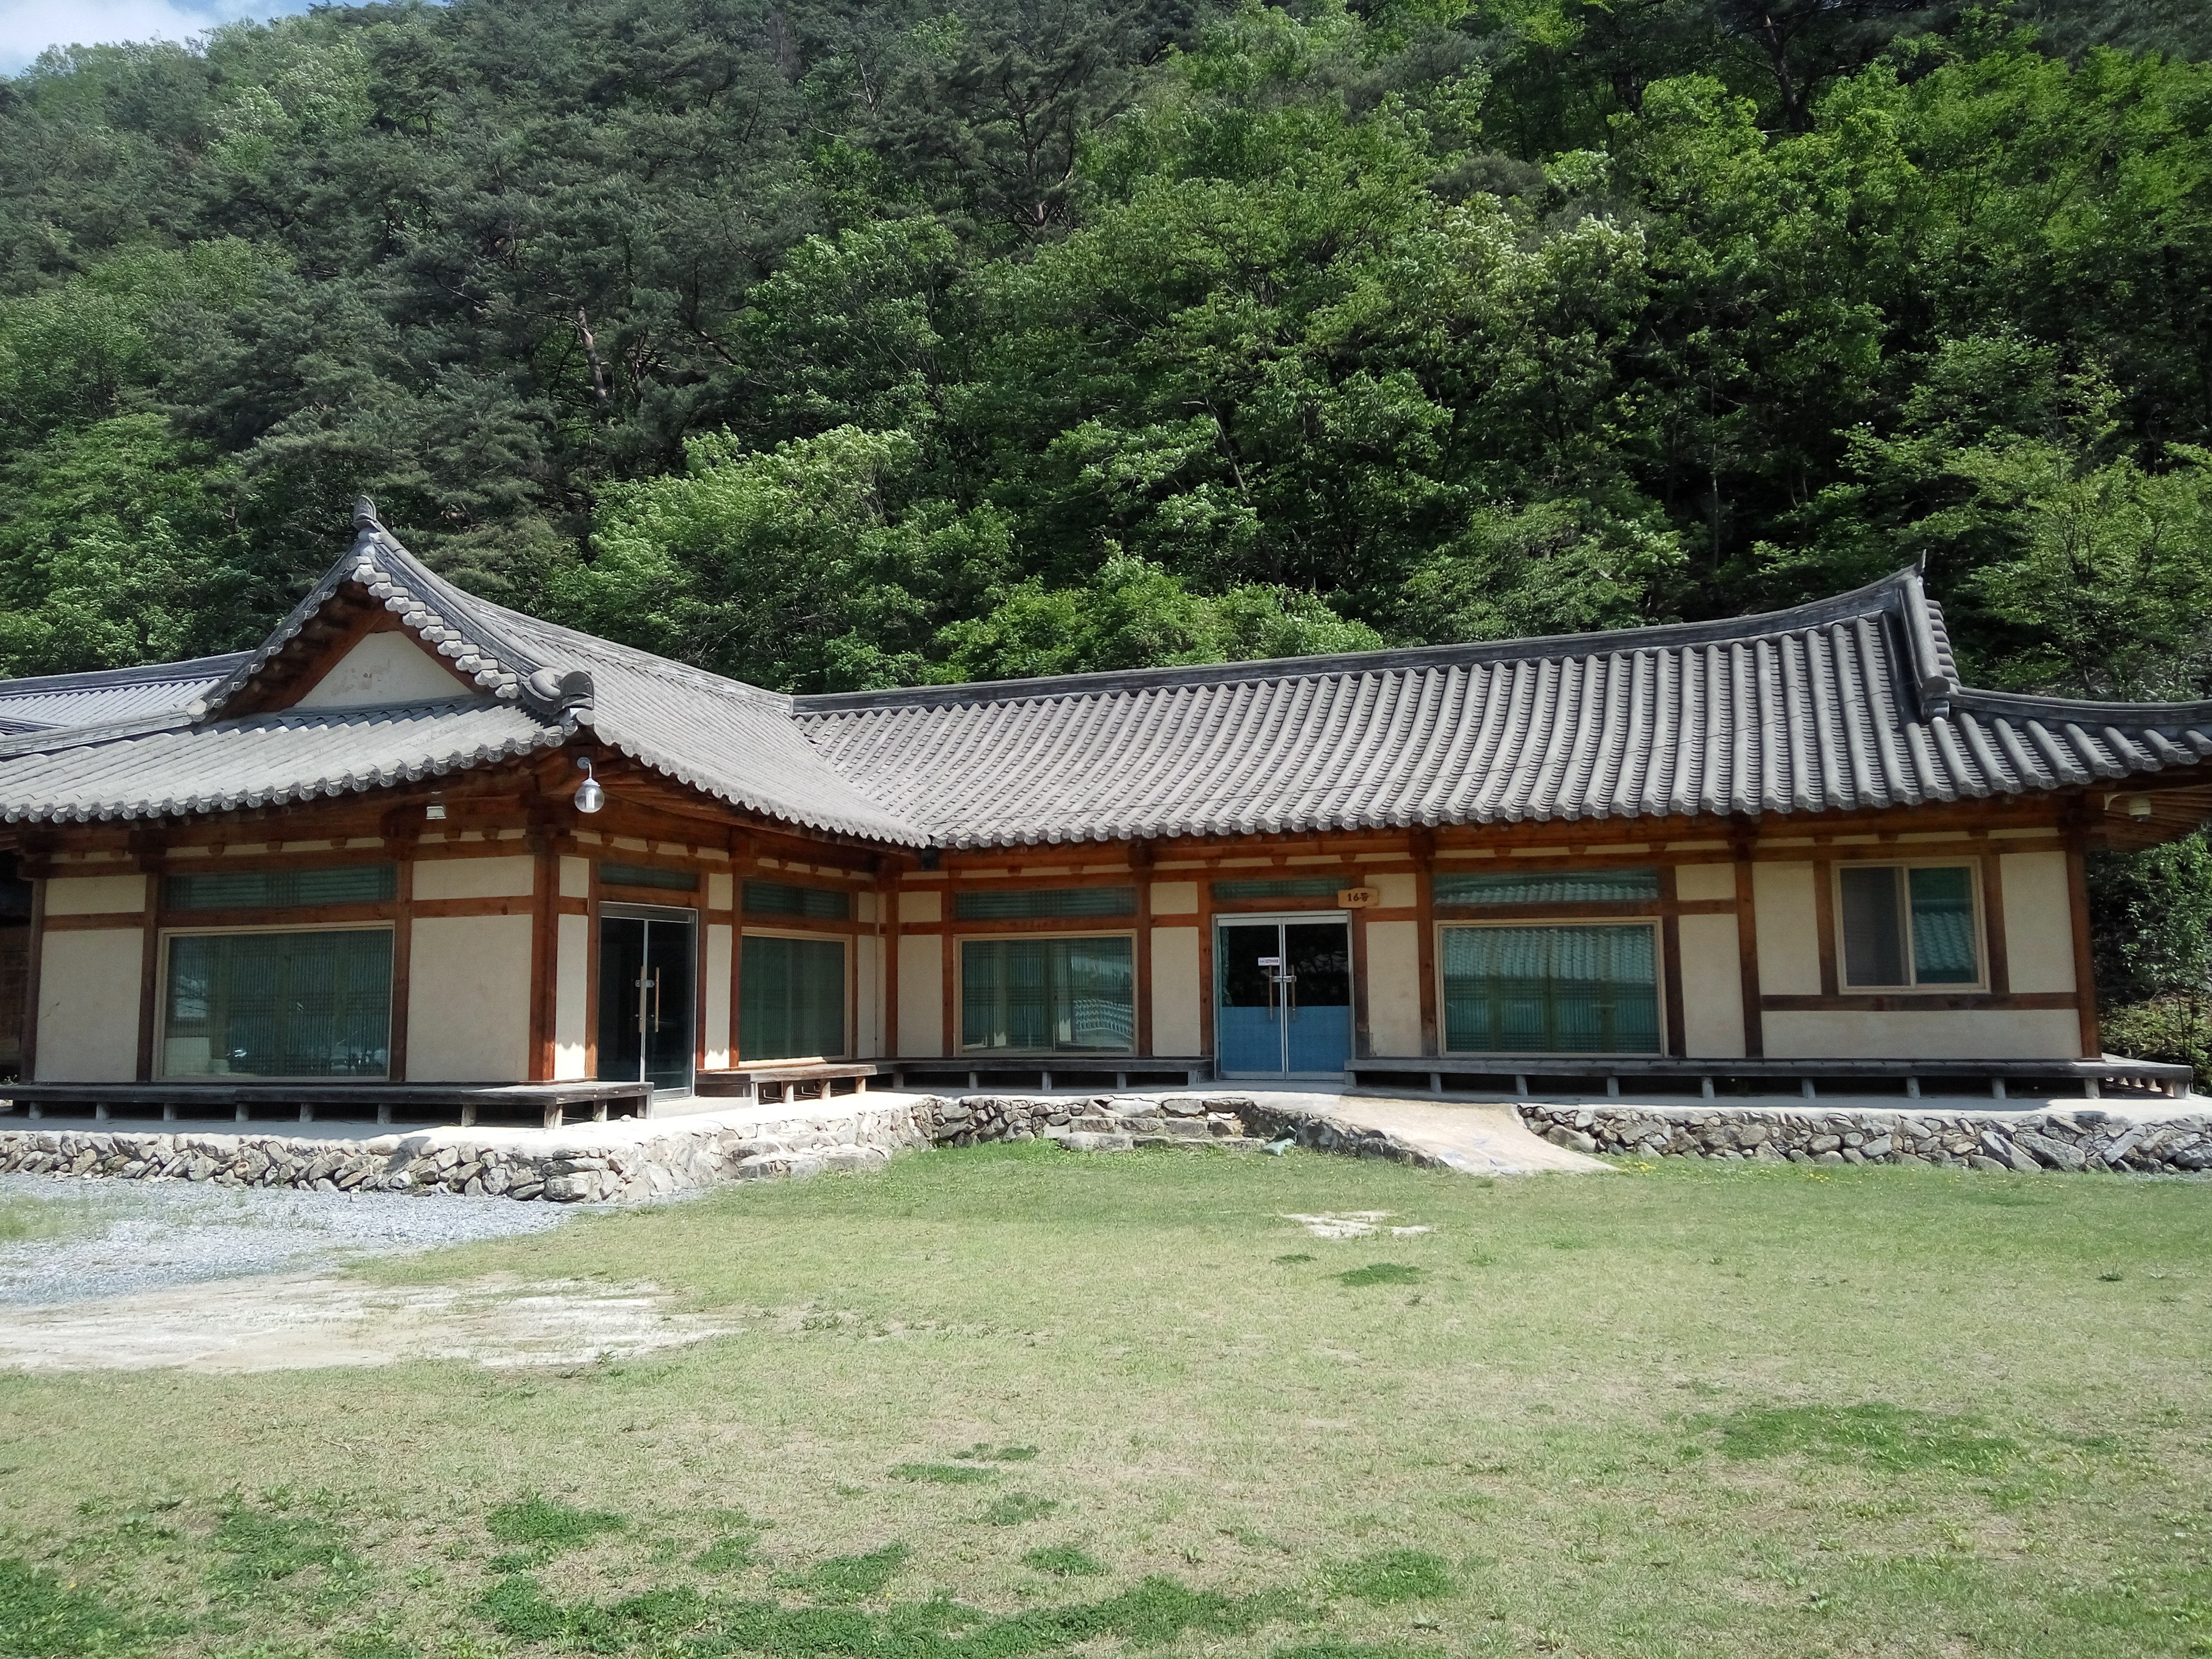
mountain, architecture, villa, mansion, house, building, palace, home, property, temple, estate, real estate, hanok, traditional flooring, korean architecture